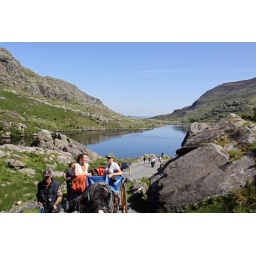
Looking back you see the mountains the lake and the beautifulk Horses and Jaunting cars led by their Jarveys.